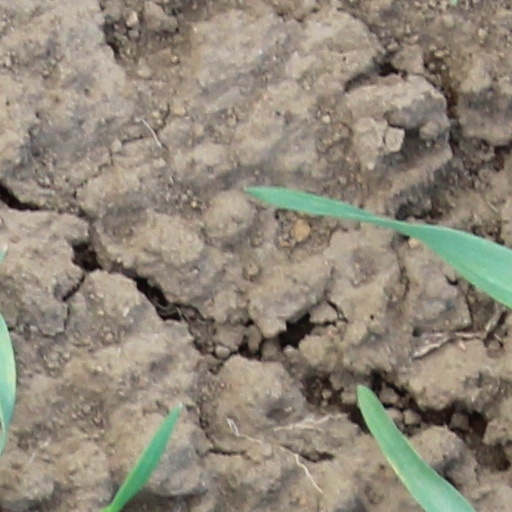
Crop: wheat